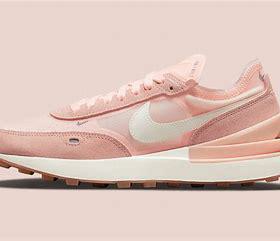
Brand: Nike
Model: Waffle One